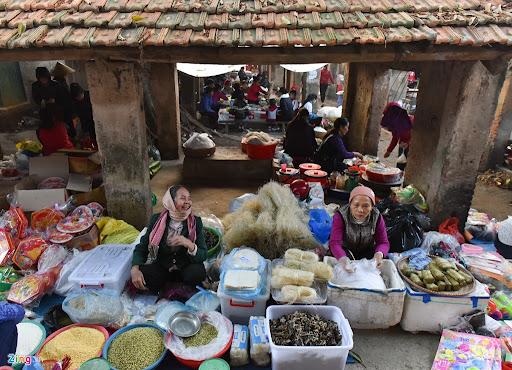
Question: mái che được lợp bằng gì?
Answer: mái che được làm bằng gạch ngói